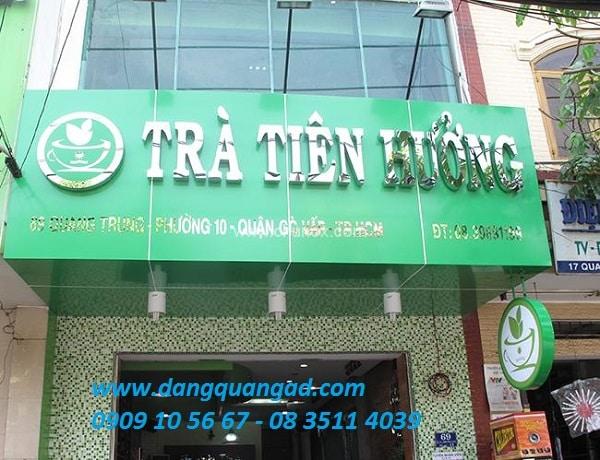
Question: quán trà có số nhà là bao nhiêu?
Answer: quán trà có số nhà là 69